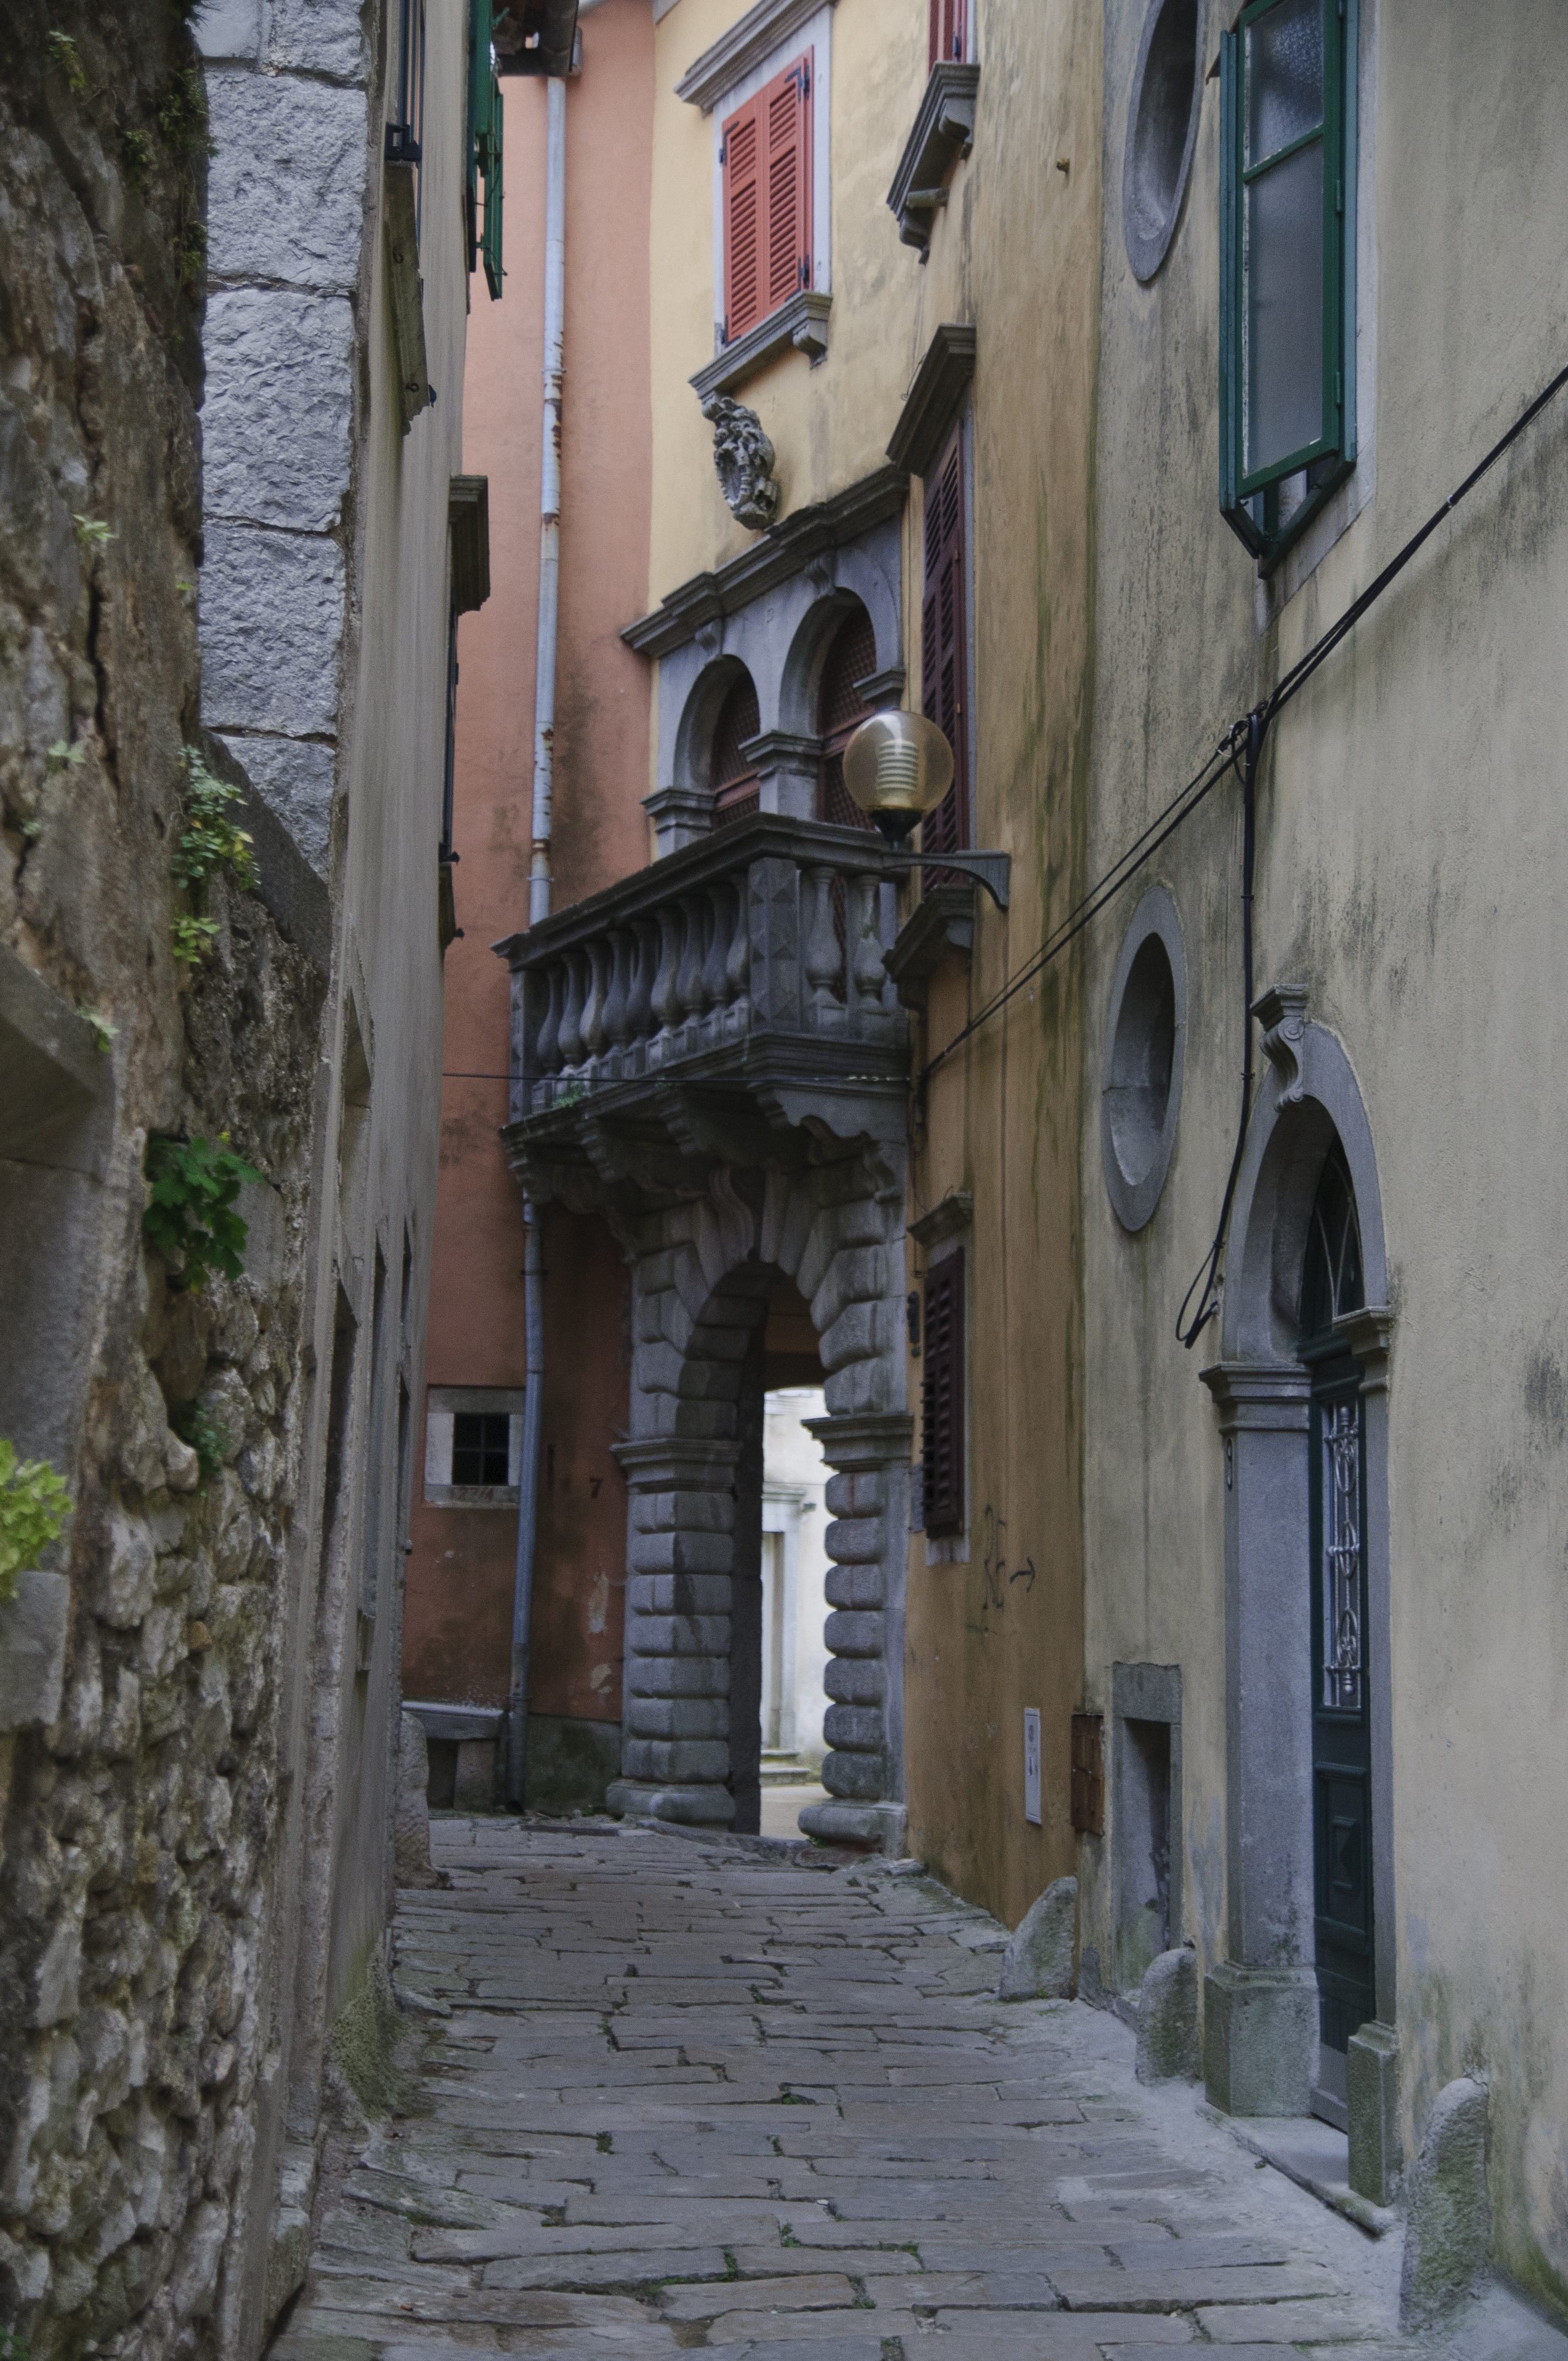
architecture, road, street, house, town, alley, wall, village, facade, nikon, tourism, croatia, infrastructure, monastery, history, middle ages, rovigno, rovinj, hvratska, d300, neighbourhood, ancient history, human settlement